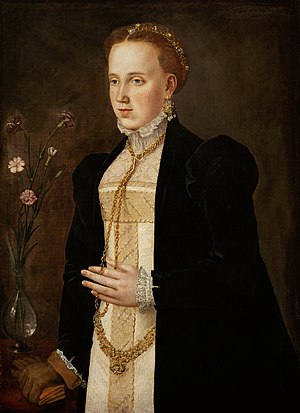
Welser
Philippine Welser, portræt, Ambras slott
Welser var en tysk bankierfamilie. Slægten var oprindeligt en patricierfamilie fra Augsburg og blev i 1500-tallet en af verdens førende bankierer ved at finansiere kejser Karl V. Sammen med Fuggerfamilien kontrollerede welserne store deler af europæisk økonomi og opnåede en enorm rigdom gennem handel og kolonisering af Amerika. I 1528 fik Bartholomeus V Welser kolonien Venezuela i sikkerhed for et stort lån af kejser Karl, og familien blev ejere af kolonien. Hans søn Bartholomeus VI Welser udforskede Venezuela og blev henrettet af den spanske guvernør Juan de Carvajal i 1546; efter en langvarig juridisk kamp mistede familien rettighederne til kolonien i 1556. Philippine Welser, berømt for sin lærdom og skønhed, var gift med ærkehertug Ferdinand II, ældste søn af kejser Ferdinand I og hersker over Tyrol fra 1564.